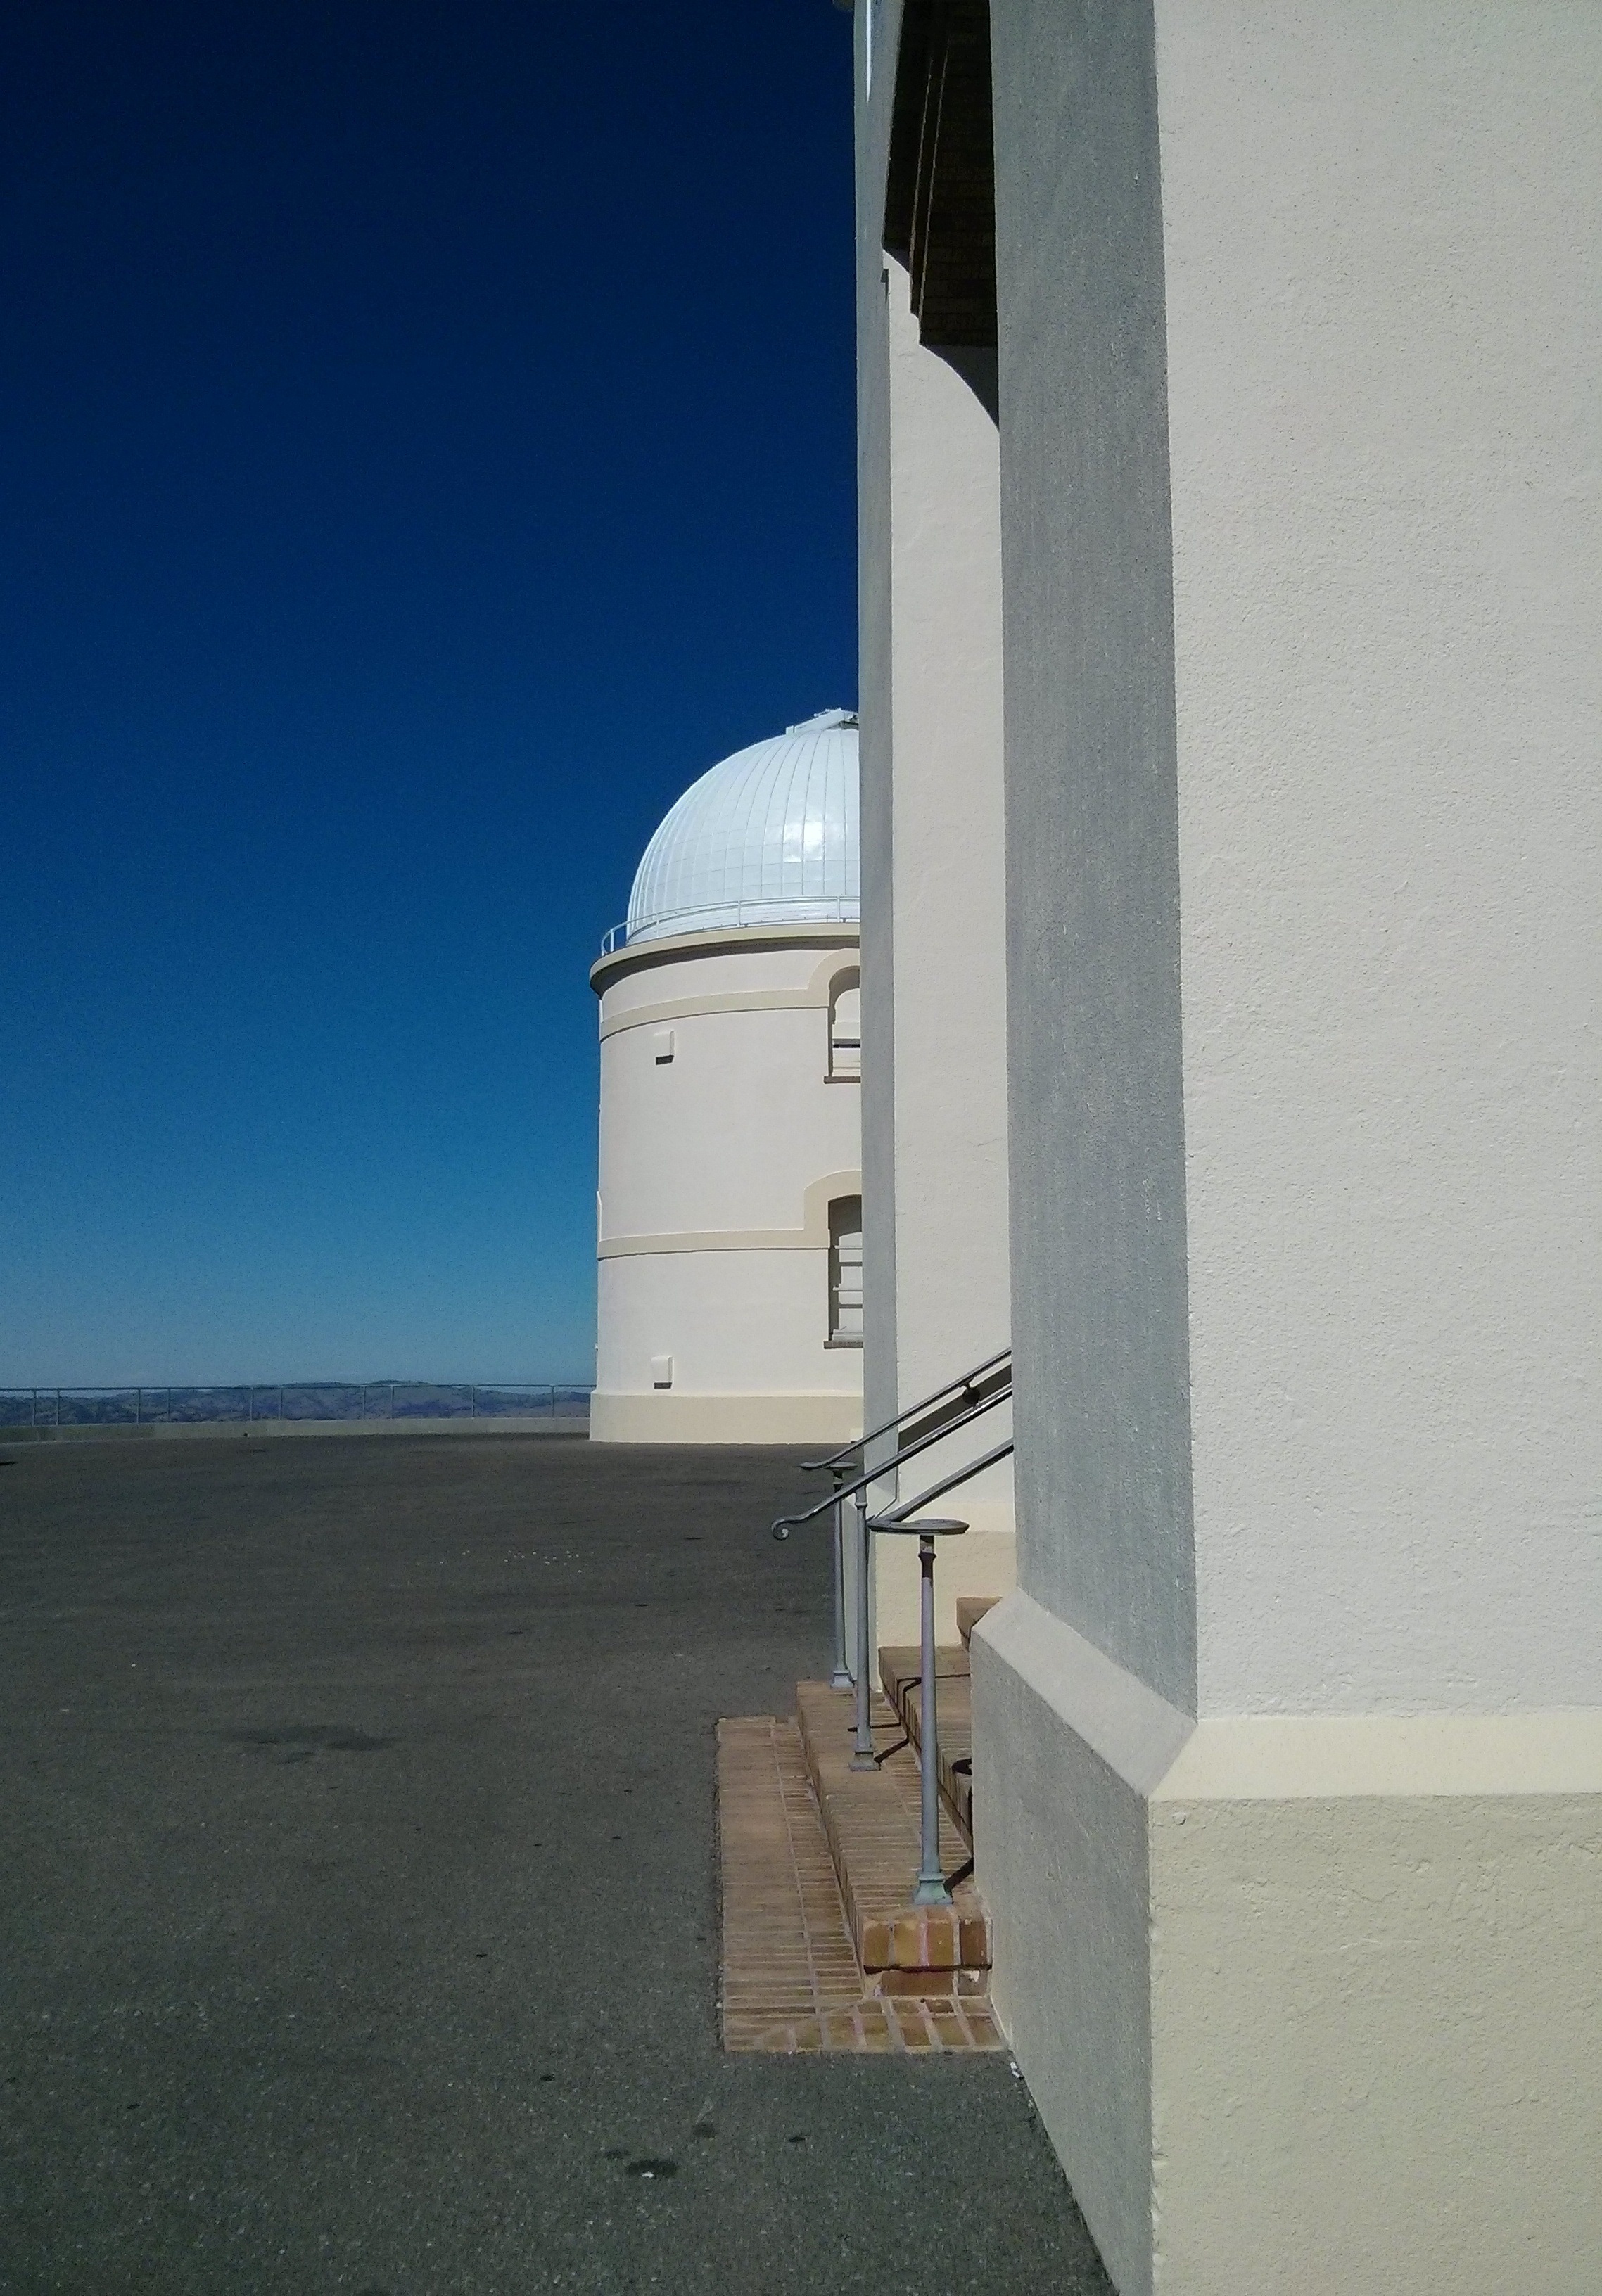
architecture, sky, white, house, cosmos, building, telescope, column, vehicle, tower, blue, observatory, blue sky, science, astronomy, dome, observation, astronomer